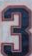
Number: 3